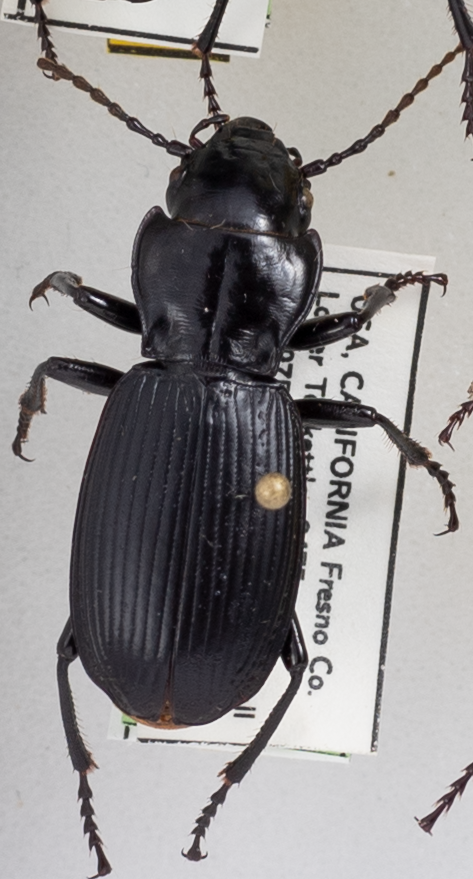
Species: Pterostichus lama
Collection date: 2021-07-20
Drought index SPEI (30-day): -2.09
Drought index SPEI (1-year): -2.09
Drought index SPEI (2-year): -2.09